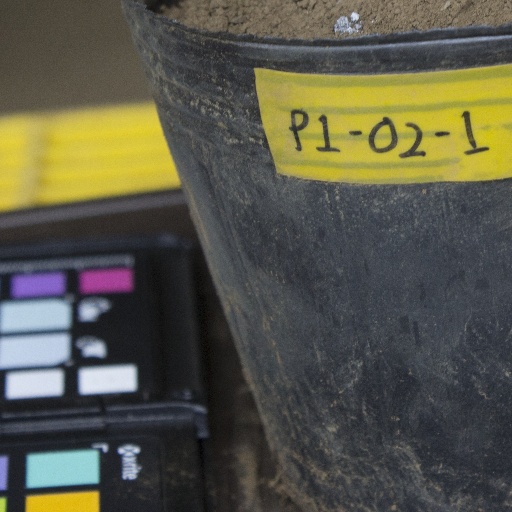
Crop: soybean